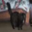
Label: cat